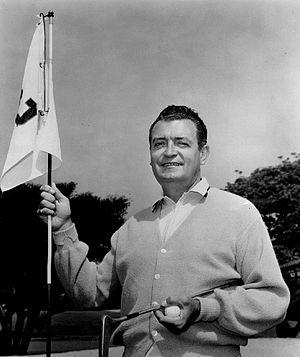
"Francis Dayle ""Chick"" Hearn est un grand commentateur sportif américain tout comme Dick Vitale.